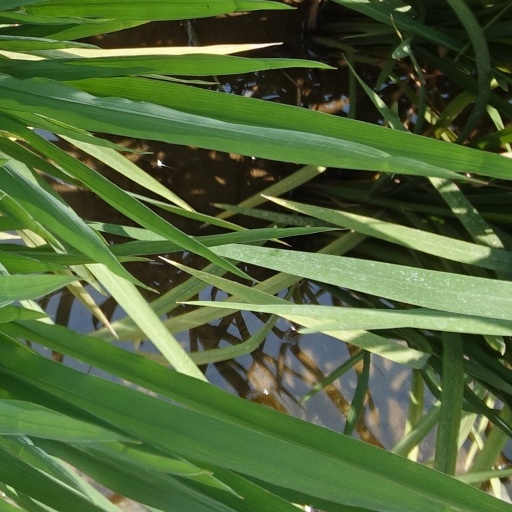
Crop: rice